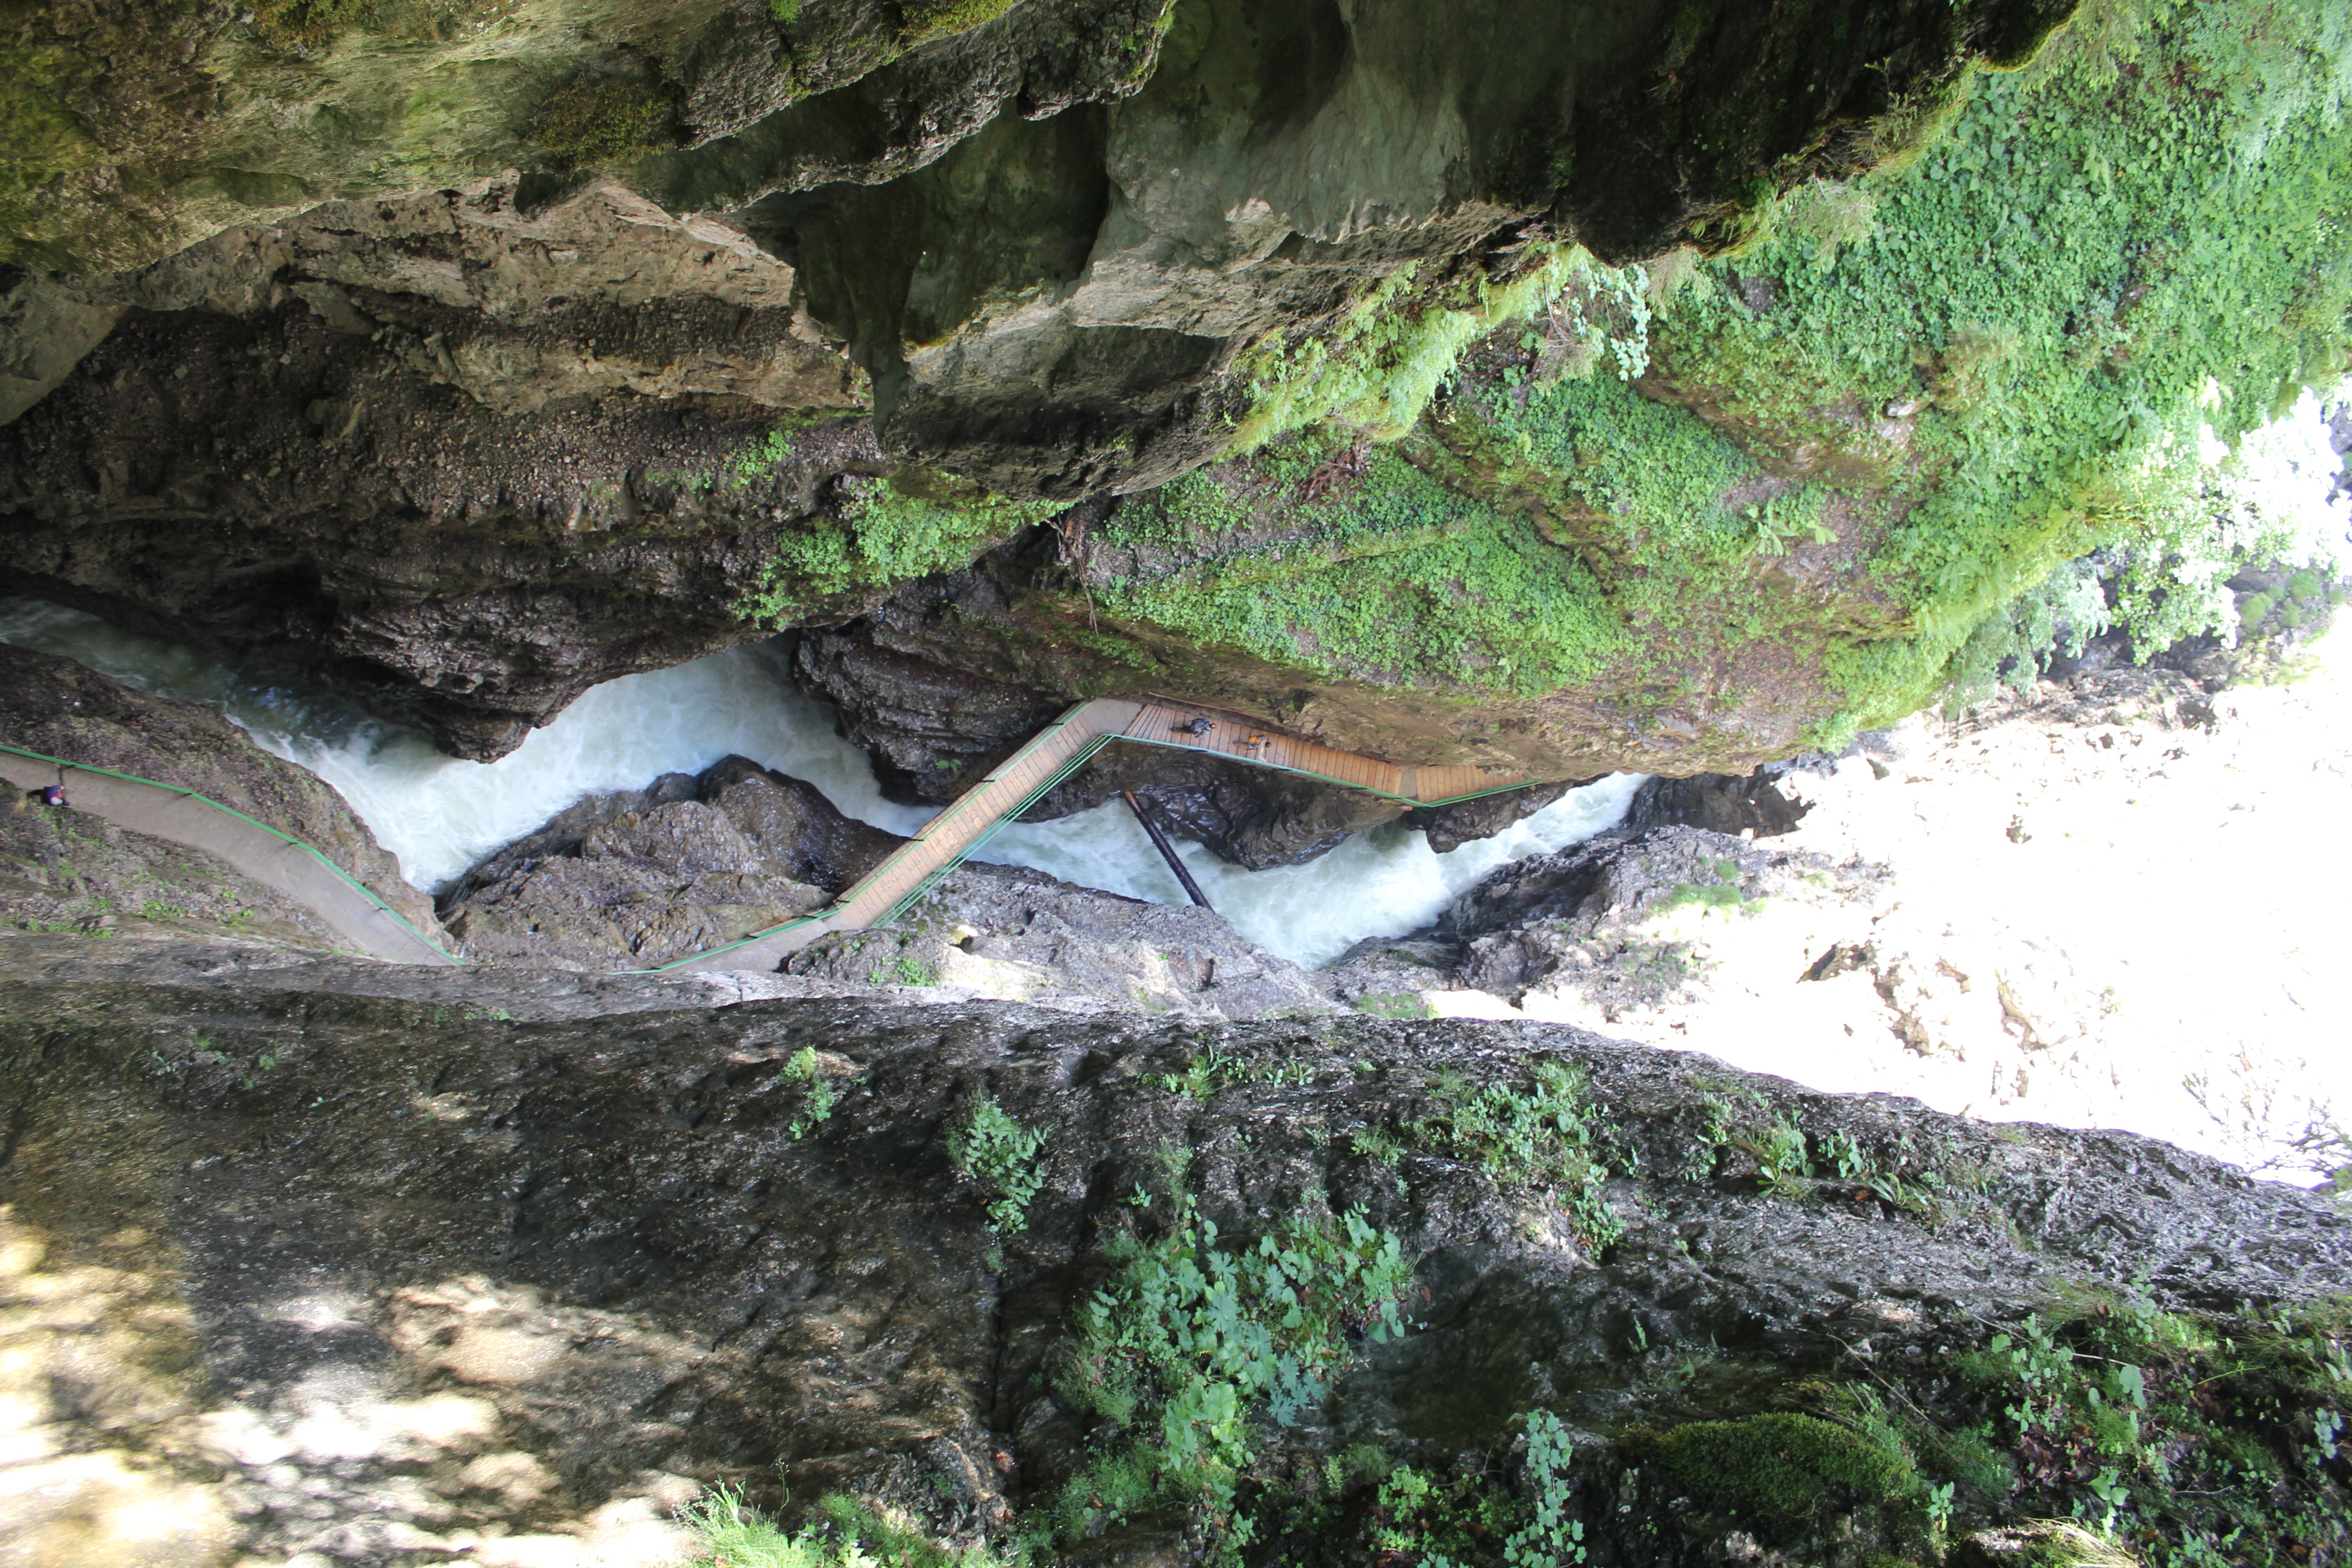
water, rock, waterfall, light, bridge, stream, jungle, shadow, gorge, terrain, geology, rainforest, ravine, water feature, breitachklamm, geological phenomenon, allgau